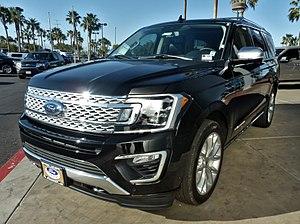
Le Ford Expedition est un gros SUV de la marque Ford lancé en 1997 sur le marché nord-américain en remplacement du Ford Bronco. Il est jumeau avec le Lincoln Navigator.